History of Kyrgyzstan

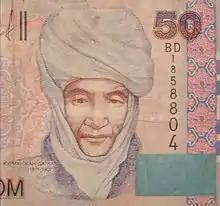
A 50-Kyrgyzstan som banknote representing Kurmanjan Datka.

The first Turks to form a state in the territory of Central Asia (including Kyrgyzstan) were Göktürks or Kök-Türks. Known in medieval Chinese sources as Tujue (突厥 tú jué). the Göktürks under the leadership of Bumin/Tuman Khan/Khaghan (d. 552) of Ashina tribe or dynasty and his sons established the first known Turkic state in 551 in the general area of territory that had earlier been occupied by the Xiongnu, and expanded rapidly to rule wide territories in Central Asia. The Göktürks split into two rival Khanates, of which the western one disintegrated in 744.